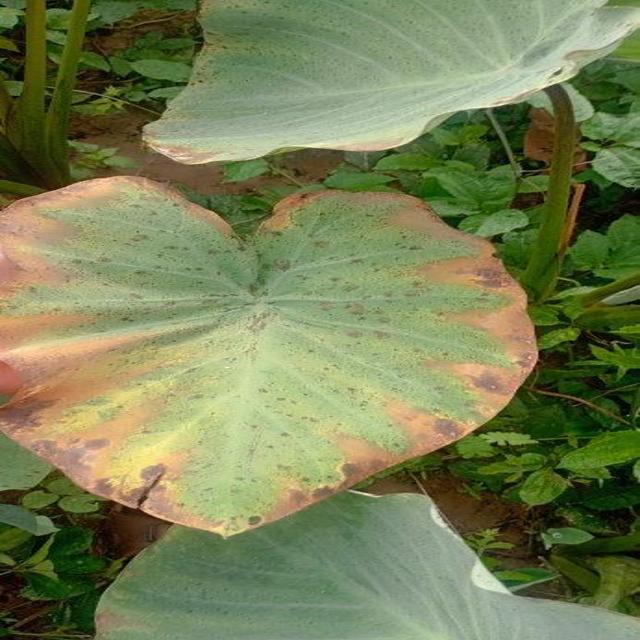
Label: Late_Blight